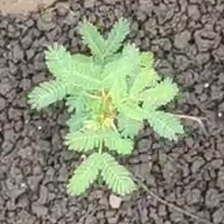
Weed species: Dwarf_cassia_(Chamaecrista pumila)